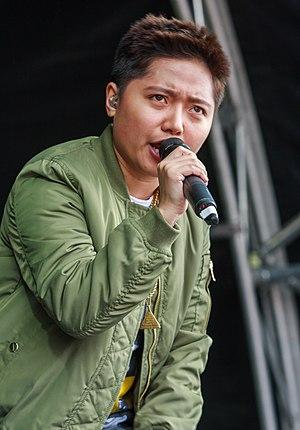
Jake Zyrus, né le 10 mai 1992, assigné fille à la naissance, plus connu sous le nom de Charice, est un chanteur d'origine philippine qui s'est fait connaître grâce à YouTube.